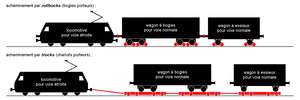
Méthodes d'acheminement de wagons à voie normale sur des réseaux à voies étroites
Une voie à double écartement est une voie ferrée permettant la circulation de matériel roulant à écartements différents sur une même plate-forme. Dans la majorité des cas, les voies à double écartement sont constituées de trois rails identiques alors qu'une voie ordinaire n'en compte que deux. Les deux rails externes sont utilisés pour l'écartement le plus large tandis que l'un des rails extérieurs et un troisième rail, placé entre les deux précédents, permettent les circulations à l'écartement plus réduit. L'une des files de rail est commune aux deux écartements et s'use un peu plus rapidement. Cette configuration de voie ne doit pas être confondue avec le système du troisième rail utilisé pour l'alimentation électrique.